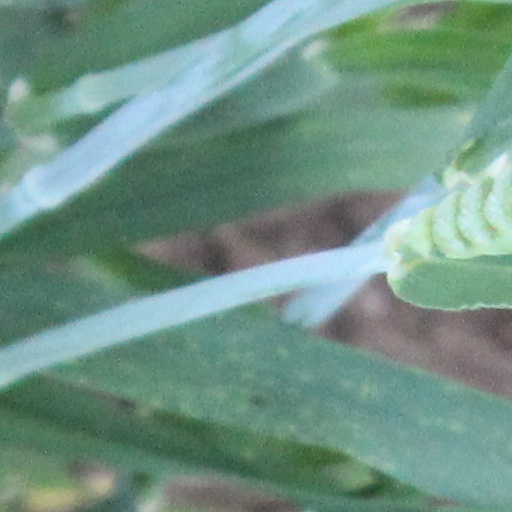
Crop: wheat